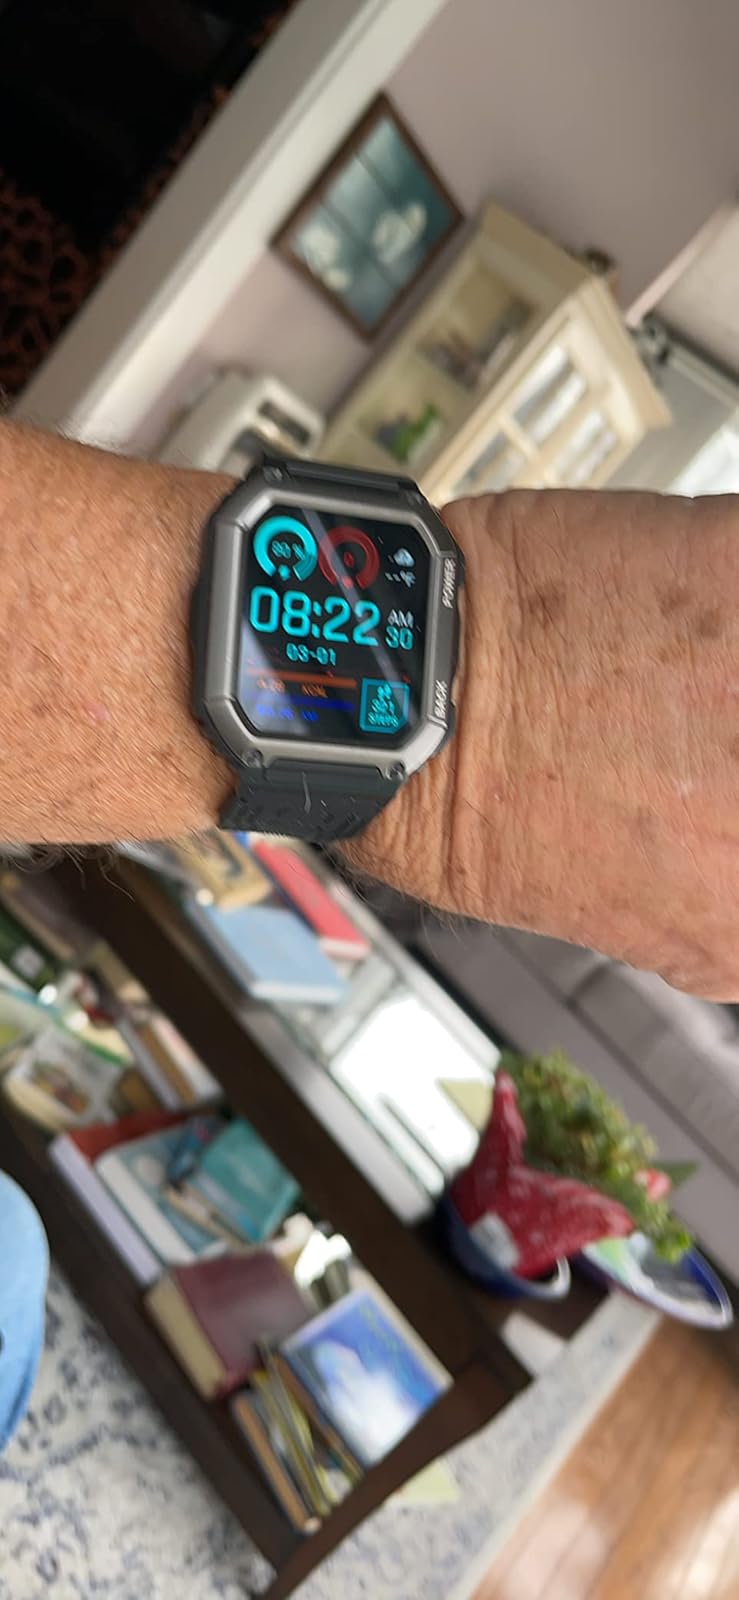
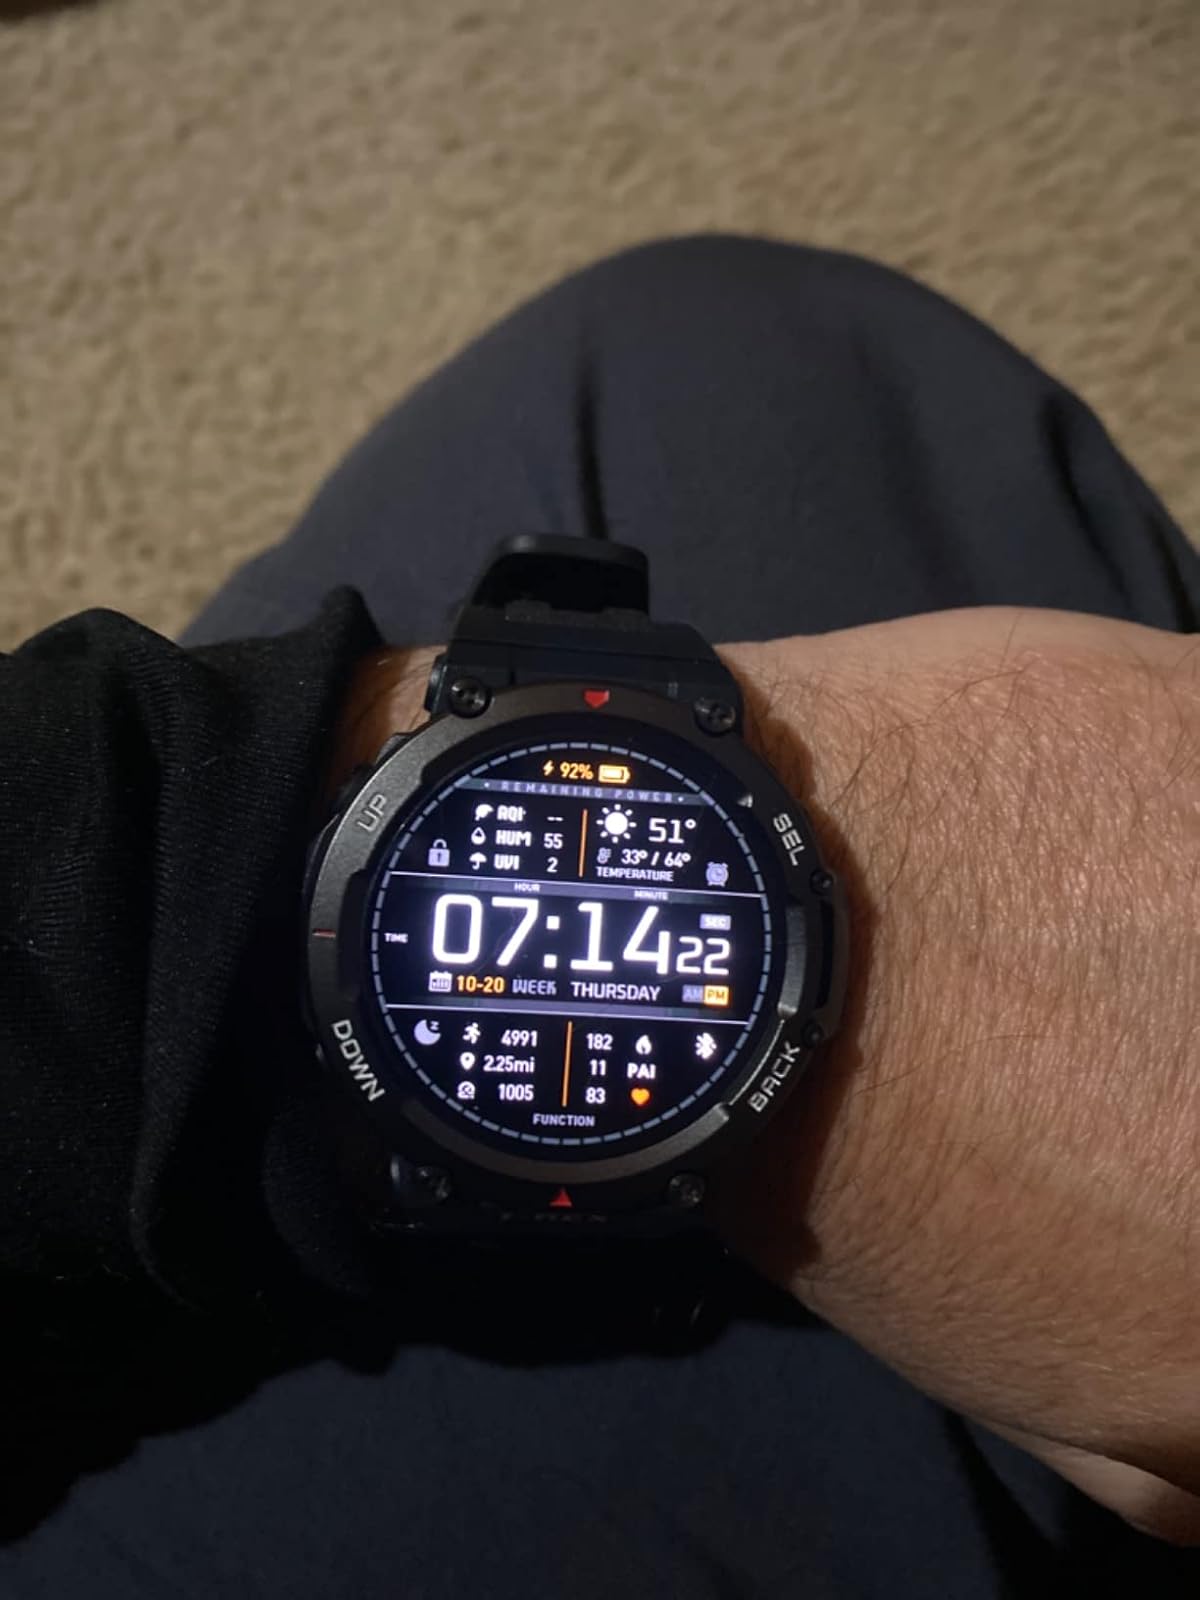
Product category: smartwatch
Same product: no